Miroslav Klose

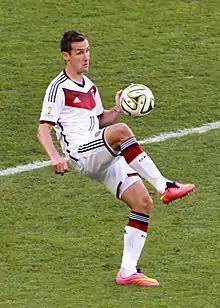
Klose playing in the 2014 World Cup Final

Prior to the tournament, Klose said the 2014 World Cup would be his final one for Germany, stating he wanted one more shot at trying to win the World Cup and having done that, he was content. On 6 June 2014, in Germany's final friendly before the World Cup against Armenia, Klose scored his 69th international goal, thus breaking Gerd Müller's record of 68 goals and becoming Germany's record goalscorer.